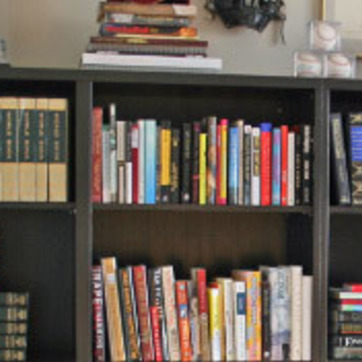
Material: paper